Bill Cowher

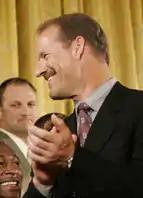
Cowher with the Steelers at the White House following their Super Bowl XL victory

He became the 15th head coach in Steelers history when he succeeded Chuck Noll on January 21, 1992 – but only the team's second head coach since the NFL merger in 1970, beating out fellow Pittsburgh native and Pitt alumnus (and eventual Pitt head coach) Dave Wannstedt (Wannstedt instead became the coach of the Chicago Bears the following season). Cowher continued a trend for the Steelers hiring coaches in their 30s that dates back to Joe Bach who began coaching the Steelers in 1935 when they were still named the Pittsburgh Pirates.